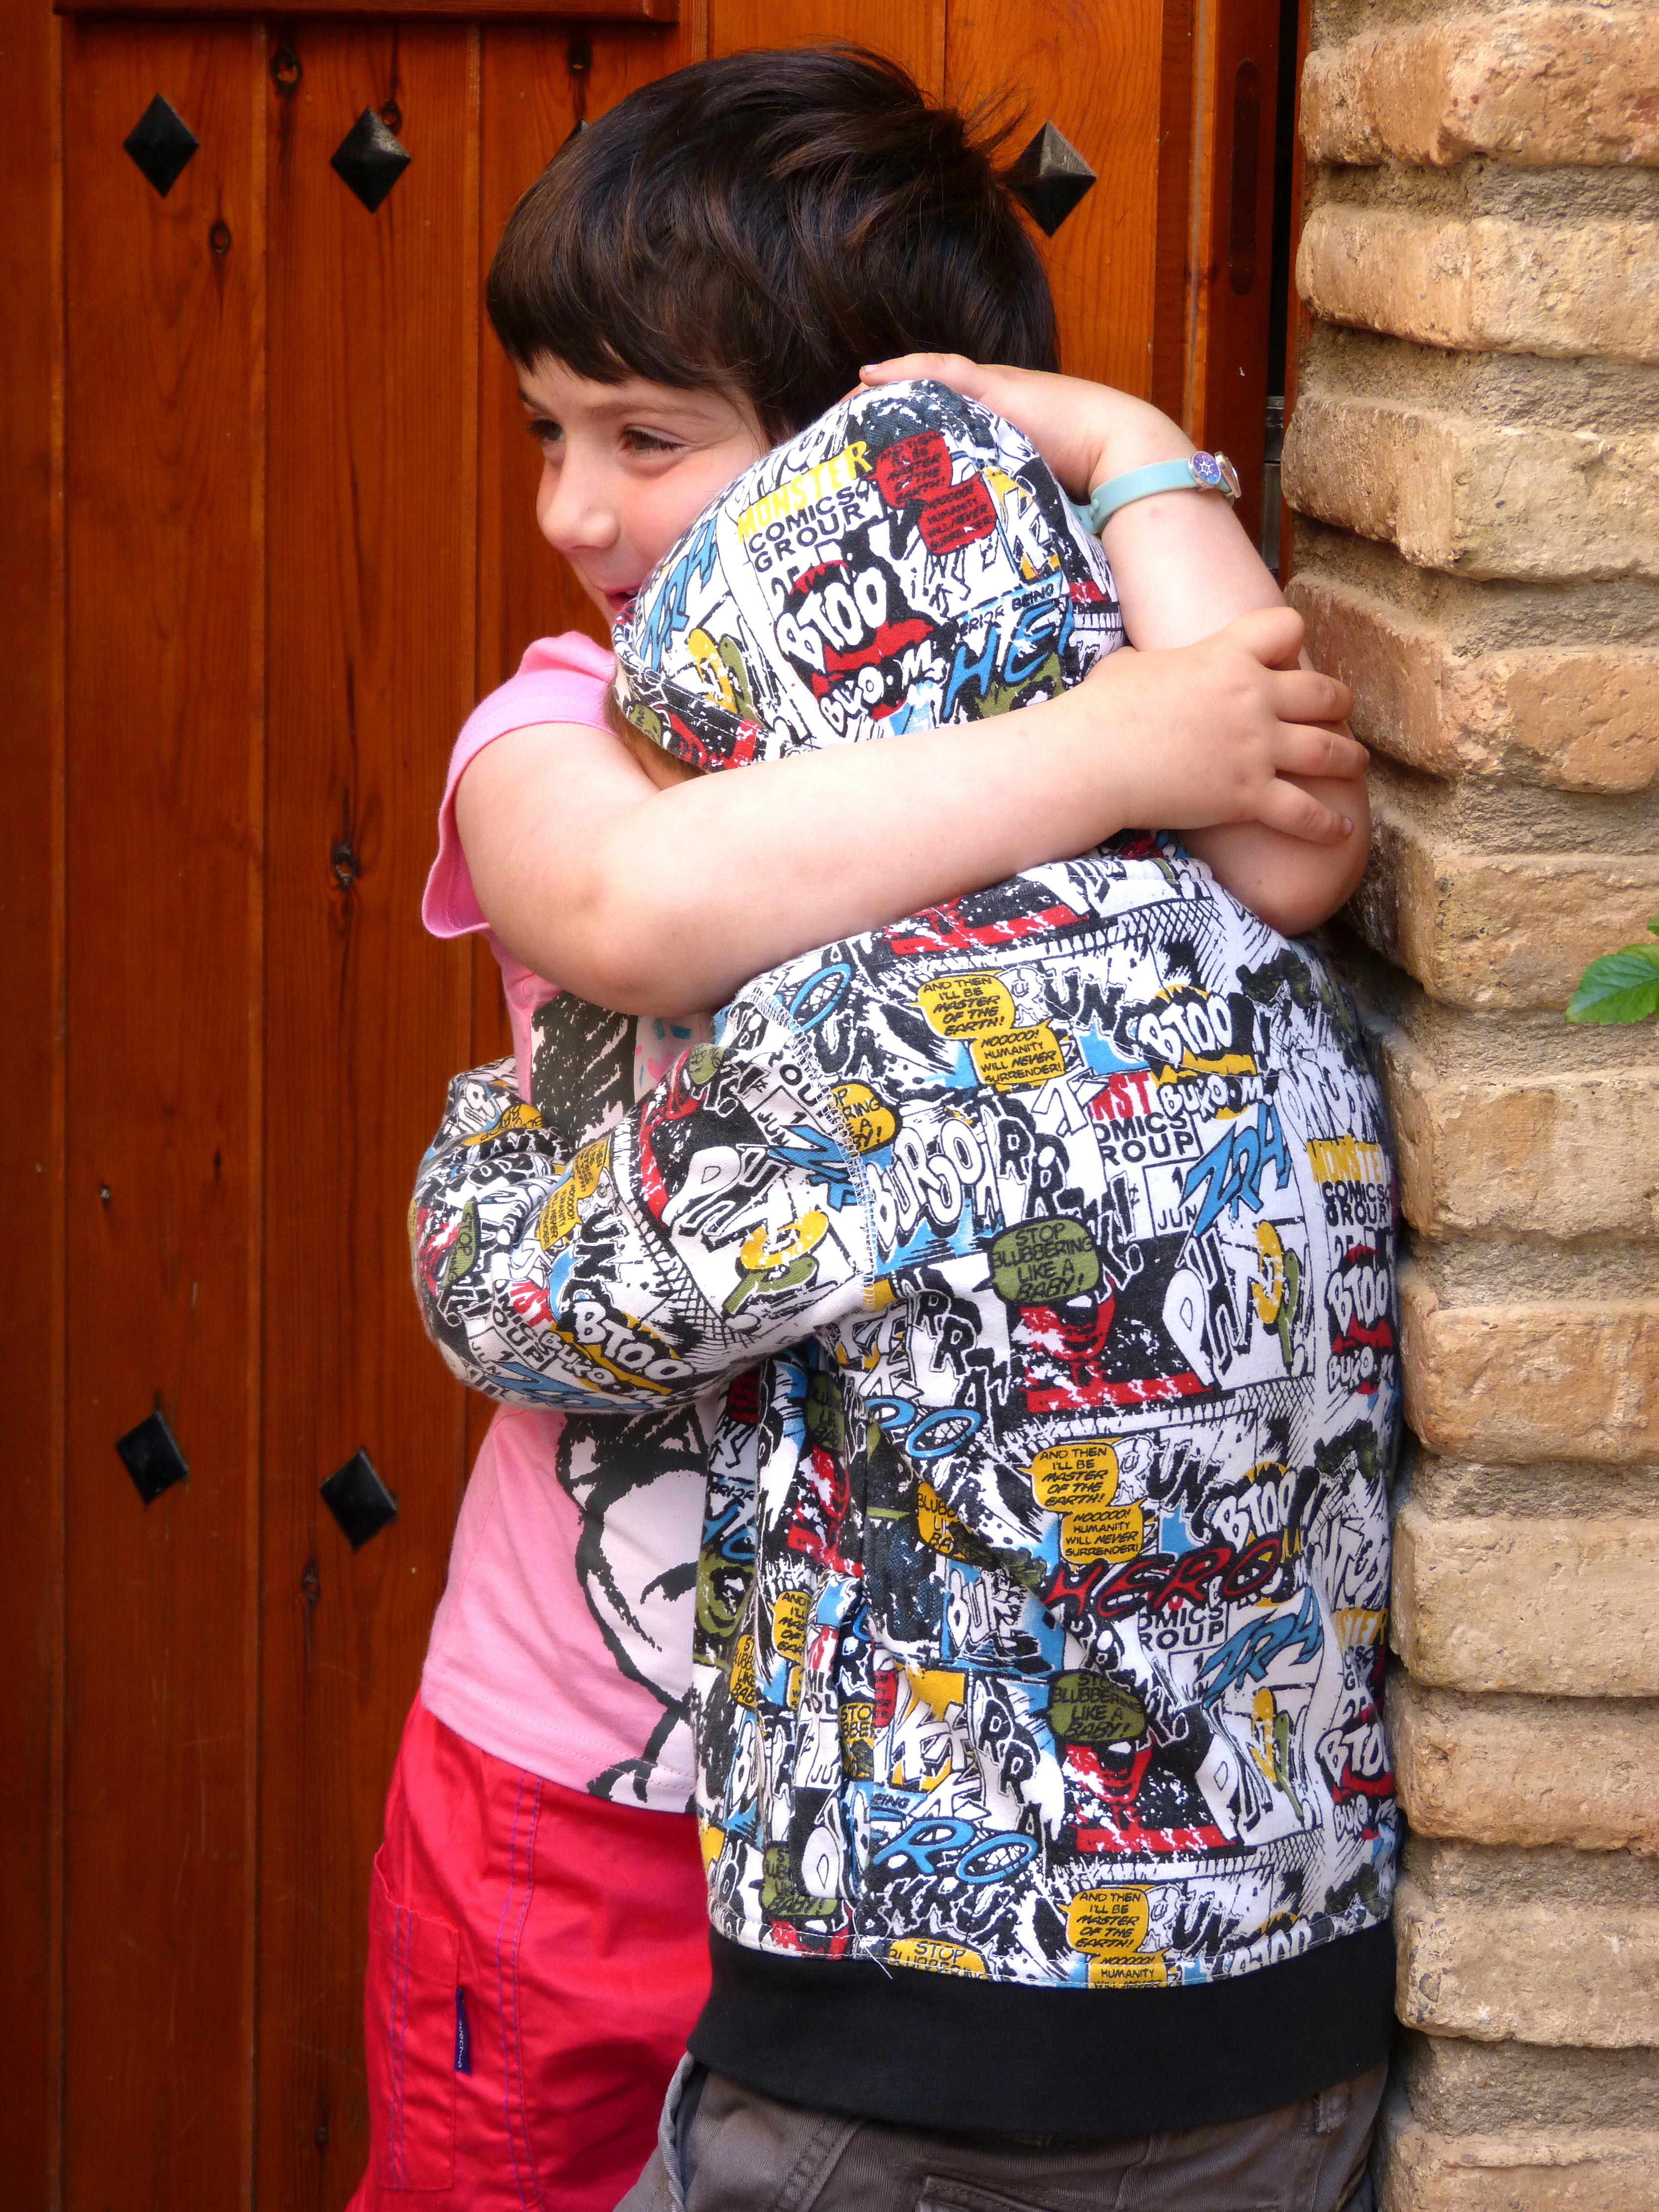
play, color, child, clothing, hug, children, dress, toddler, brothers, fraternal love